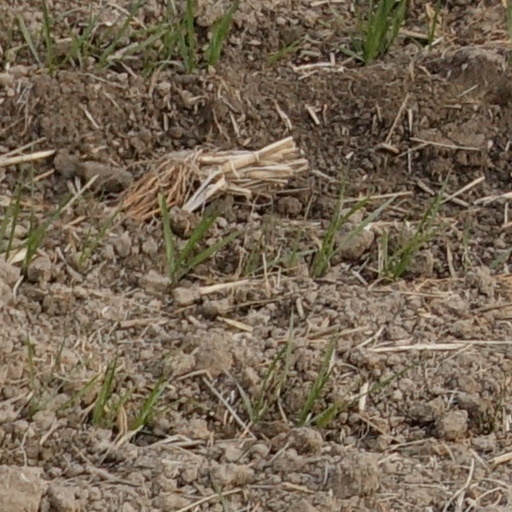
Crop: wheat